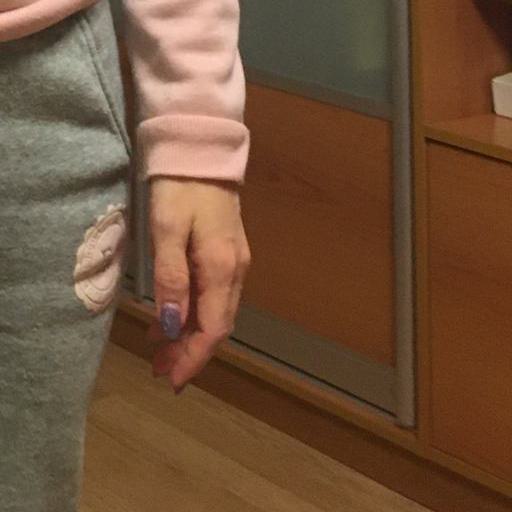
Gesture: no_gesture